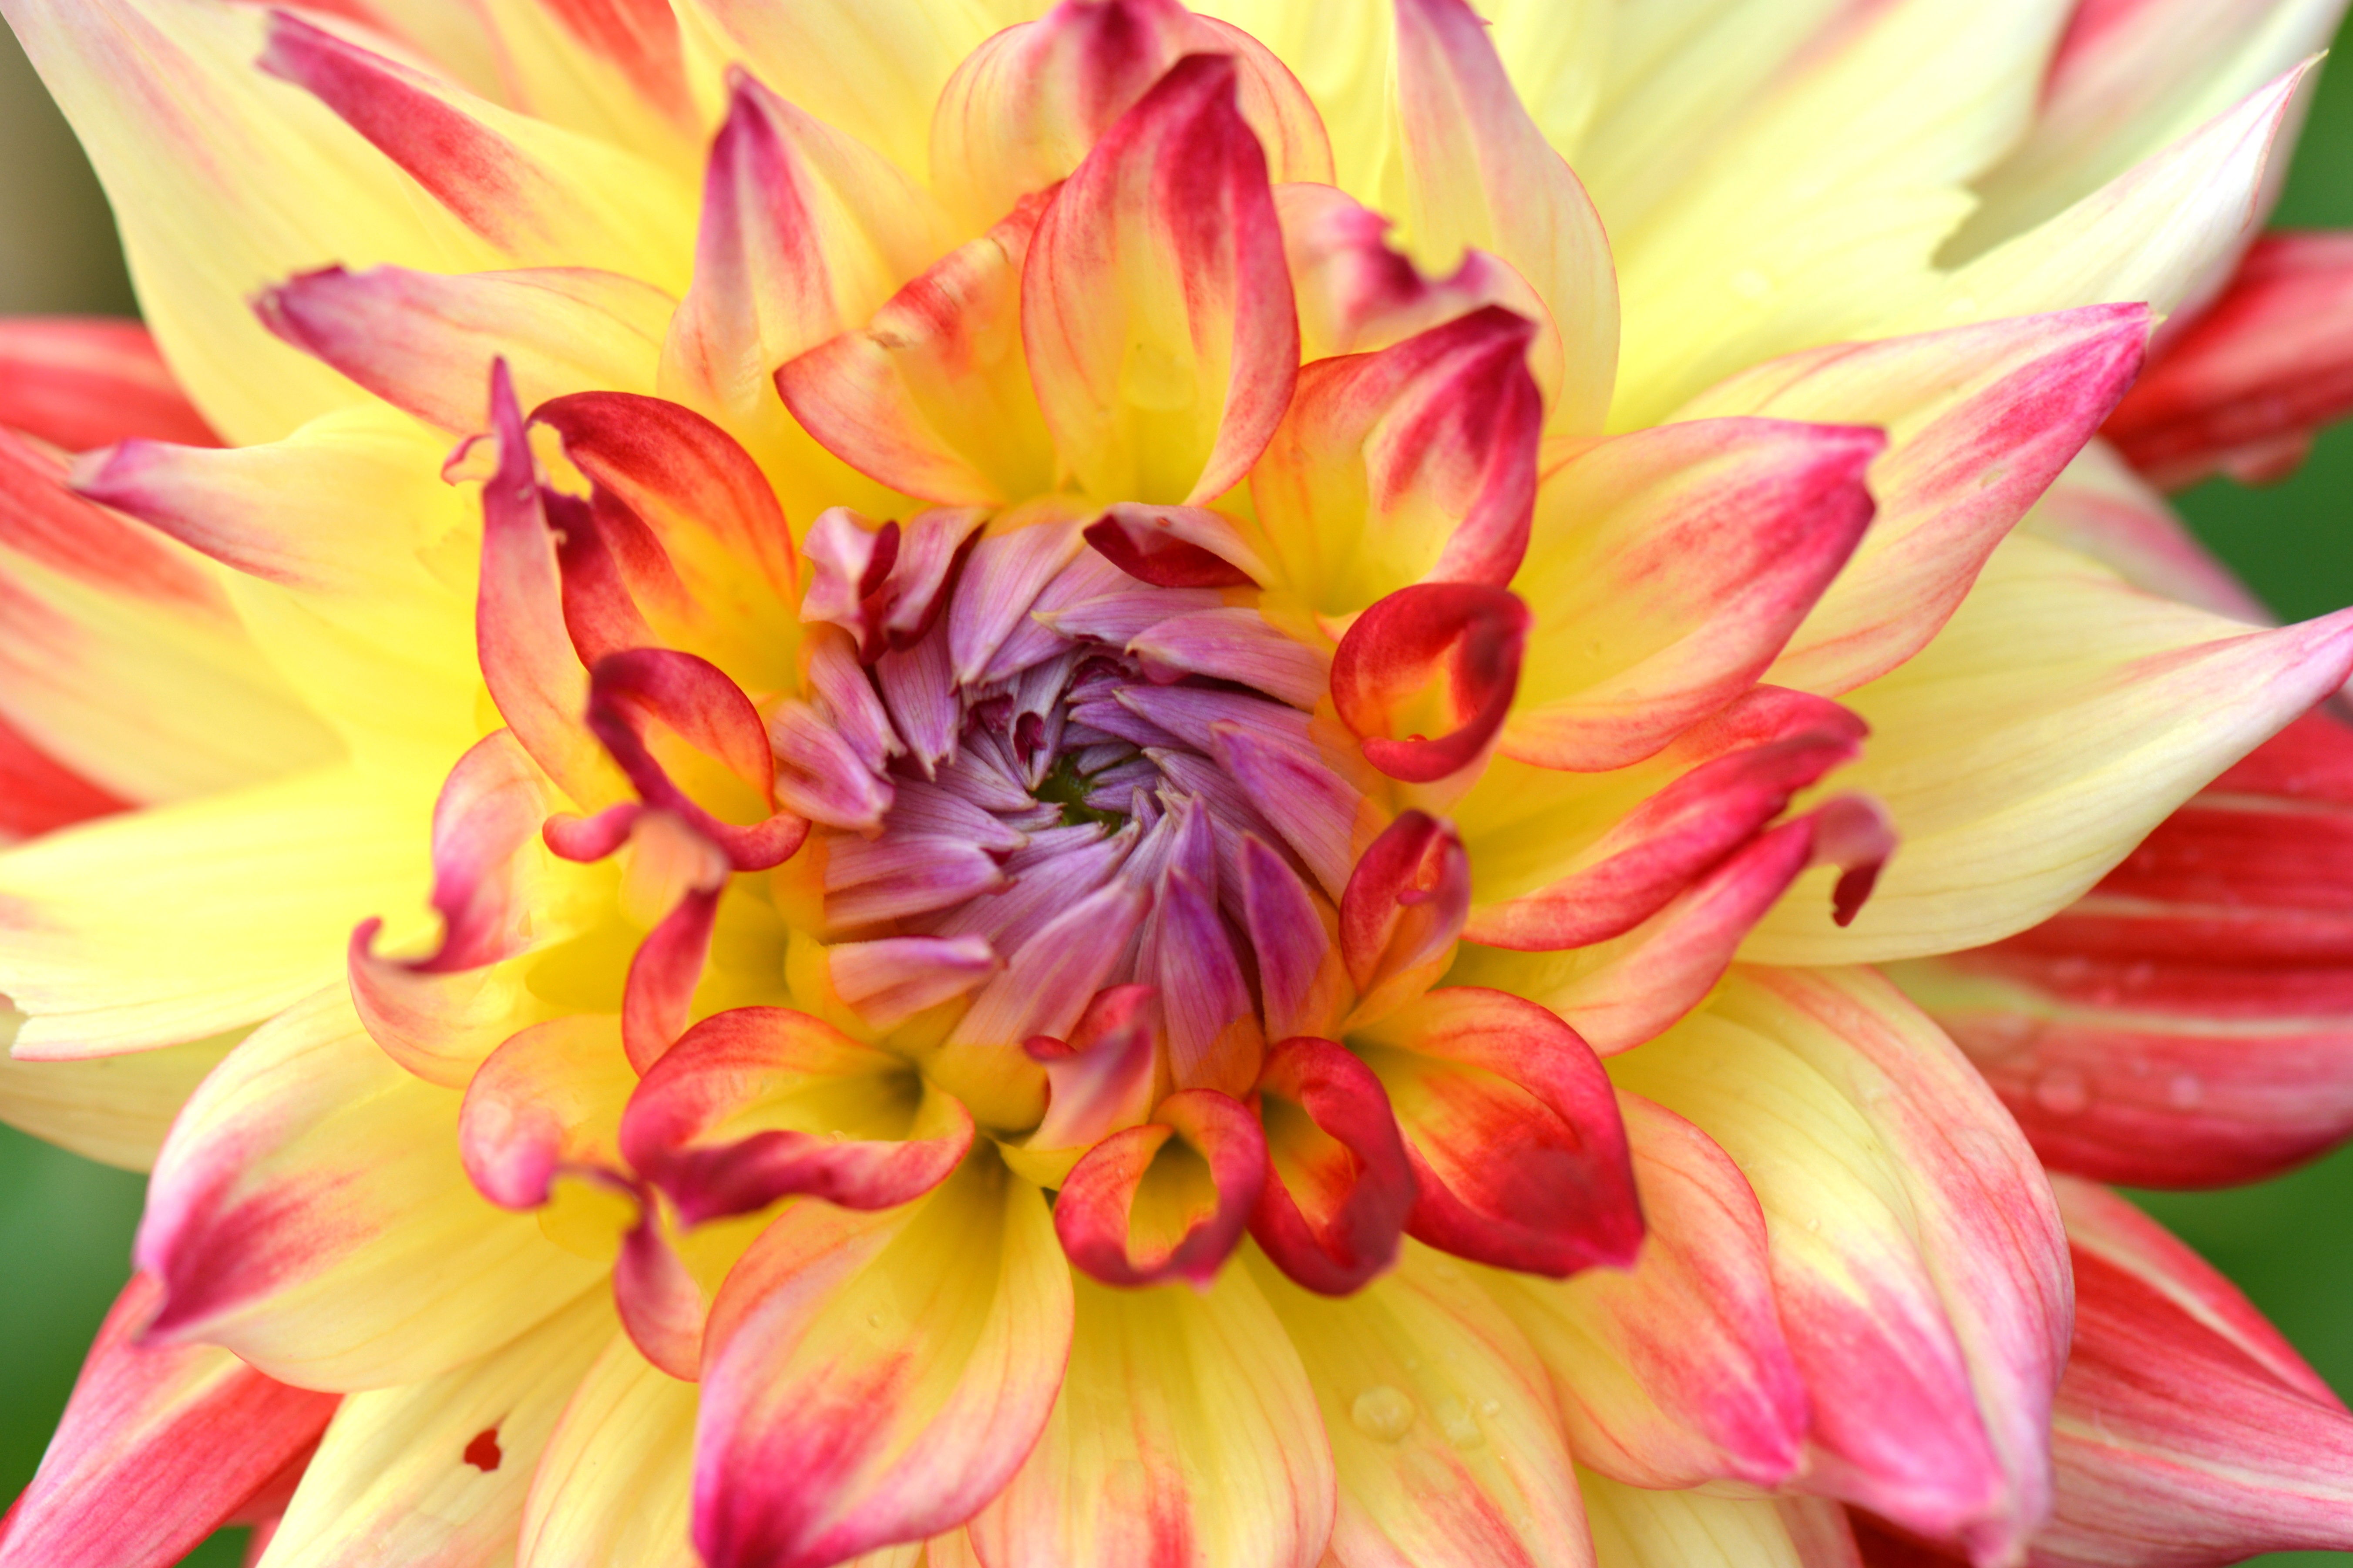
nature, plant, flower, petal, red, yellow, pink, dahlia, macro photography, flowering plant, daisy family, city car, asterales, land plant